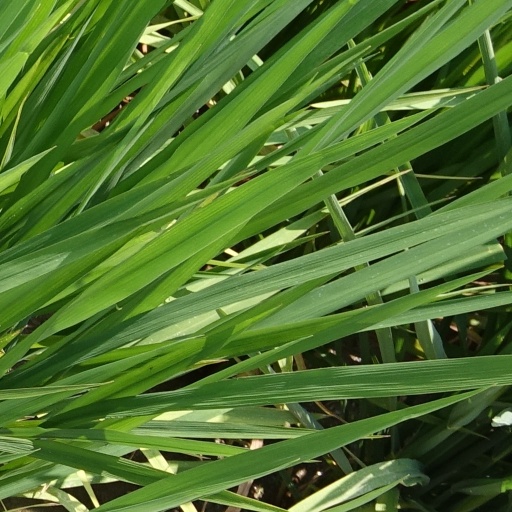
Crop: rice